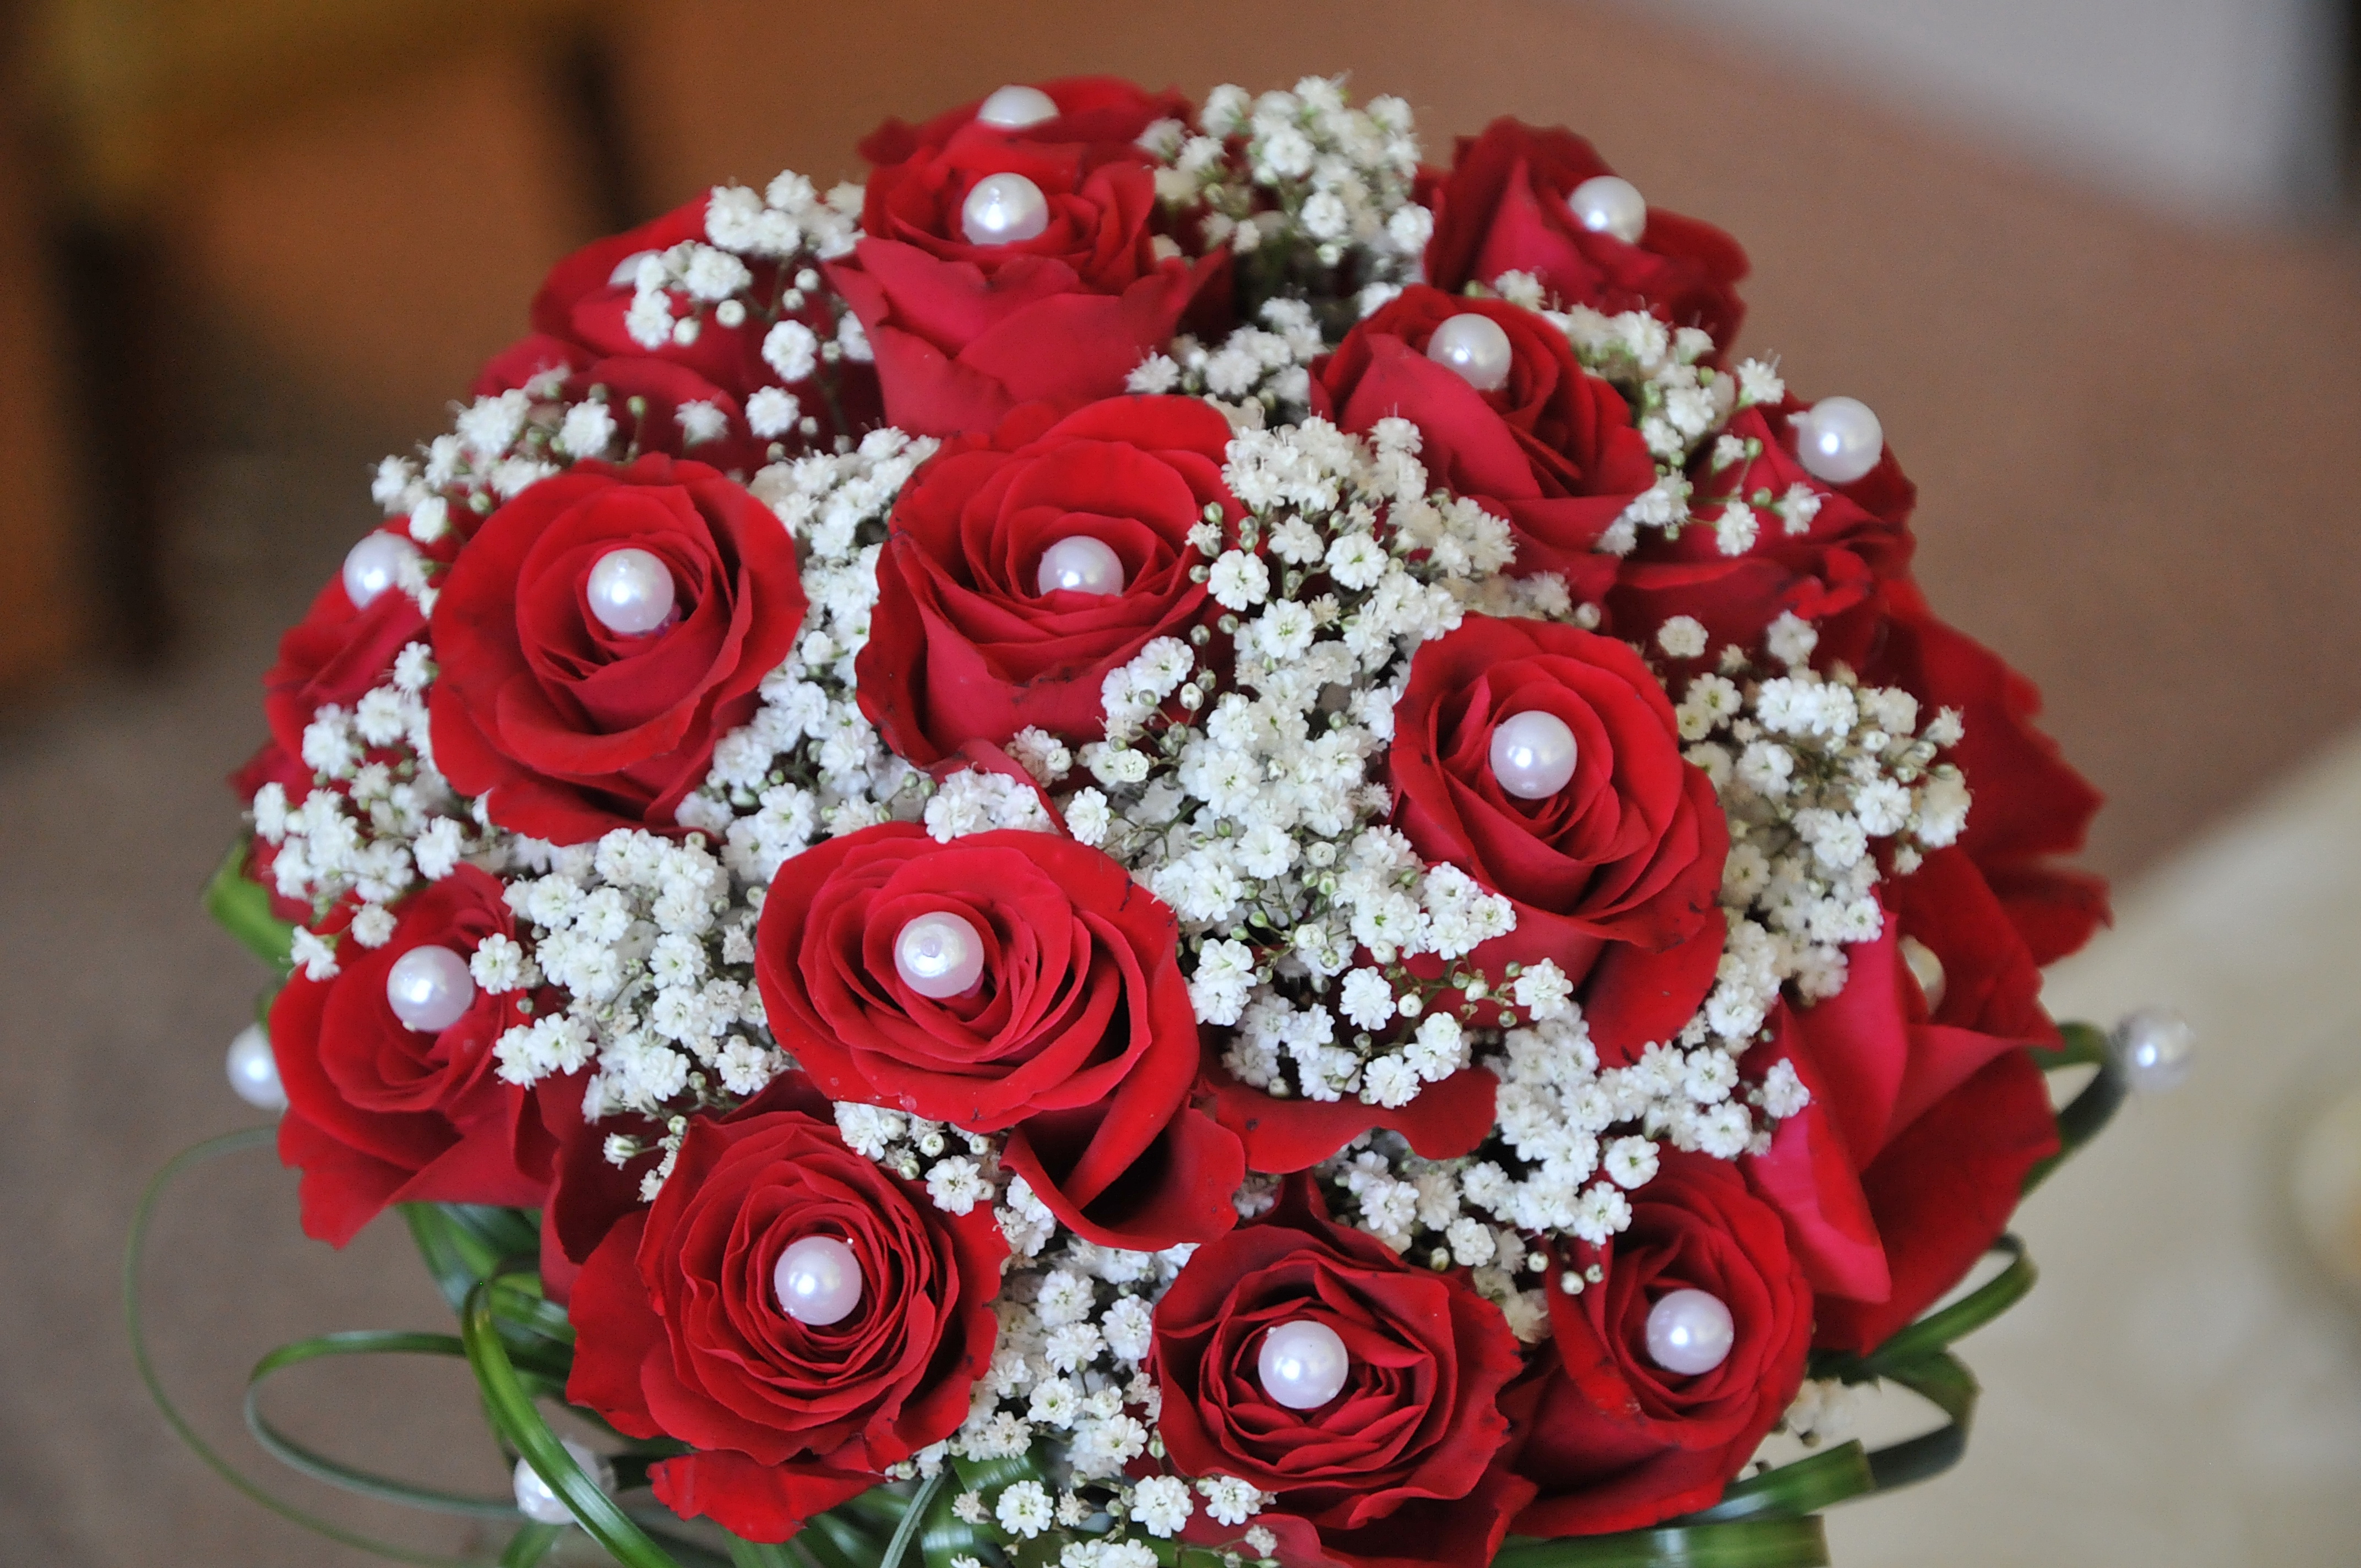
bouquet, roses, red, pearls, flower, cut flowers, rose, flower arranging, floristry, plant, floral design, garden roses, rose family, flowering plant, petal, artwork, rose order, floribunda, artificial flower, annual plant, perennial plant